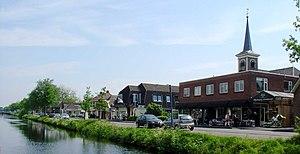
Appelscha est un village du nord des Pays-Bas. Il se situe dans la commune de Ooststellingwerf, dans la province de la Frise. Appelscha compte 4 953 habitants.